Brewood

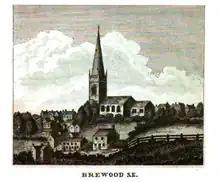
Brewood Church

The old Roman road, Watling Street, stretching from Londinium across the Roman Province of Britannia Superior to Wroxeter and later Chester, runs one mile to the north of the village as the A5. There were small Roman stations along this route and the most important settlement locally was Pennocrucium, which had an outlying fort. The name Pennocrucium is clearly associated with Penkridge, the town and parish north of Brewood, which is separated from it by the line of Watling Street, and these important remains do lie just outside the parish boundary. However, the remains of a small Roman villa have been found about 500m south of Watling Street, close to Engleton, and so within Brewood parish. Clearly there was a small population in the Brewood area in Roman times, and quite possibly earlier. However, there is no evidence of continuity at any of the main settlements in present-day Brewood. The history of Brewood really begins with the Anglo-Saxon settlement, when it emerged as a village within Mercia. The place name suggests that it came into existence during the earlier part of the Anglo-Saxon period, when there were still people in the area of Celtic language and culture. However, the first real documentation comes after the Norman Conquest of England.